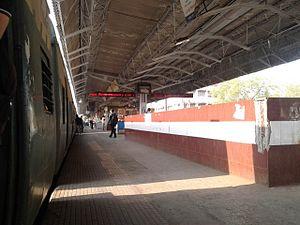
La gare de Serampore est importante gare ferroviaire située sur la ligne principale de Howrah à Bardhaman dans le district de Hooghly, dans l'État indien du Bengale-Occidental. Elle dessert la ville de Serampore